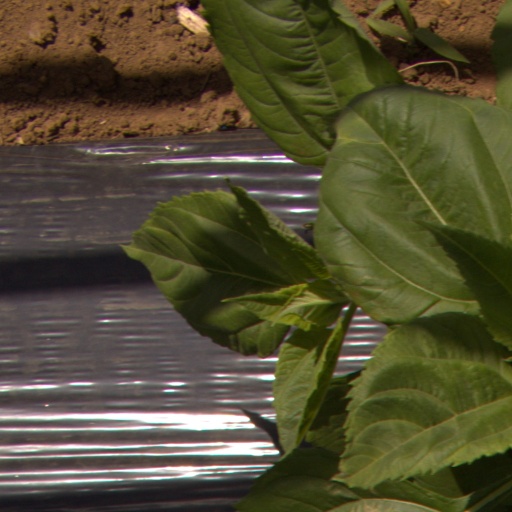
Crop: Jerusalem artichoke